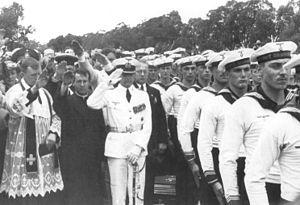
Hans Langsdorff et son équipage au Rio de la Plata en décembre 1939
Hans Wilhelm Langsdorff allemand ayant participé à la Première et à la Seconde Guerre mondiale.